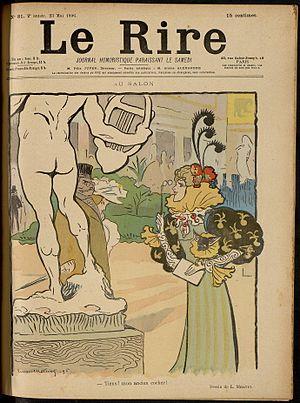
Lucien Métivet, Le Rire, 1896. Titre
Lucien Marie François Métivet né le 19 janvier 1863 à Paris et mort le 16 juillet 1932 à Versailles est un peintre, affichiste, illustrateur et homme de lettres français.
Le sexe et l'érotisme accompagnent la naissance de la littérature. Du Cantique des Cantiques au Kâmasûtra, du Banquet de Platon aux chants de Sappho, de L'Art d'aimer d'Ovide au Satyricon de Pétrone, des écrits libertins et blasphématoires du Divin Marquis à la philosophie transgressive et sacrilège de Georges Bataille, ces thèmes traversent les siècles et les civilisations.